Haris Seferovic

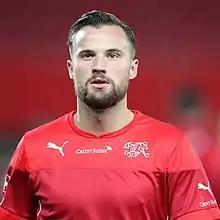
Seferovic with Switzerland in 2015

With the Swiss under-17 national team, Seferovic won the 2009 FIFA U-17 World Cup in Nigeria and was the top scorer of the tournament. He scored five goals at the tournament, including the winning goal in the final against hosts Nigeria.